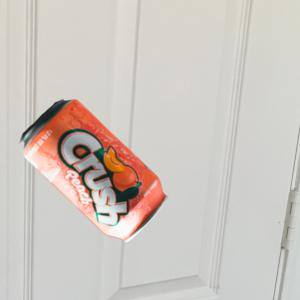
Label: cans